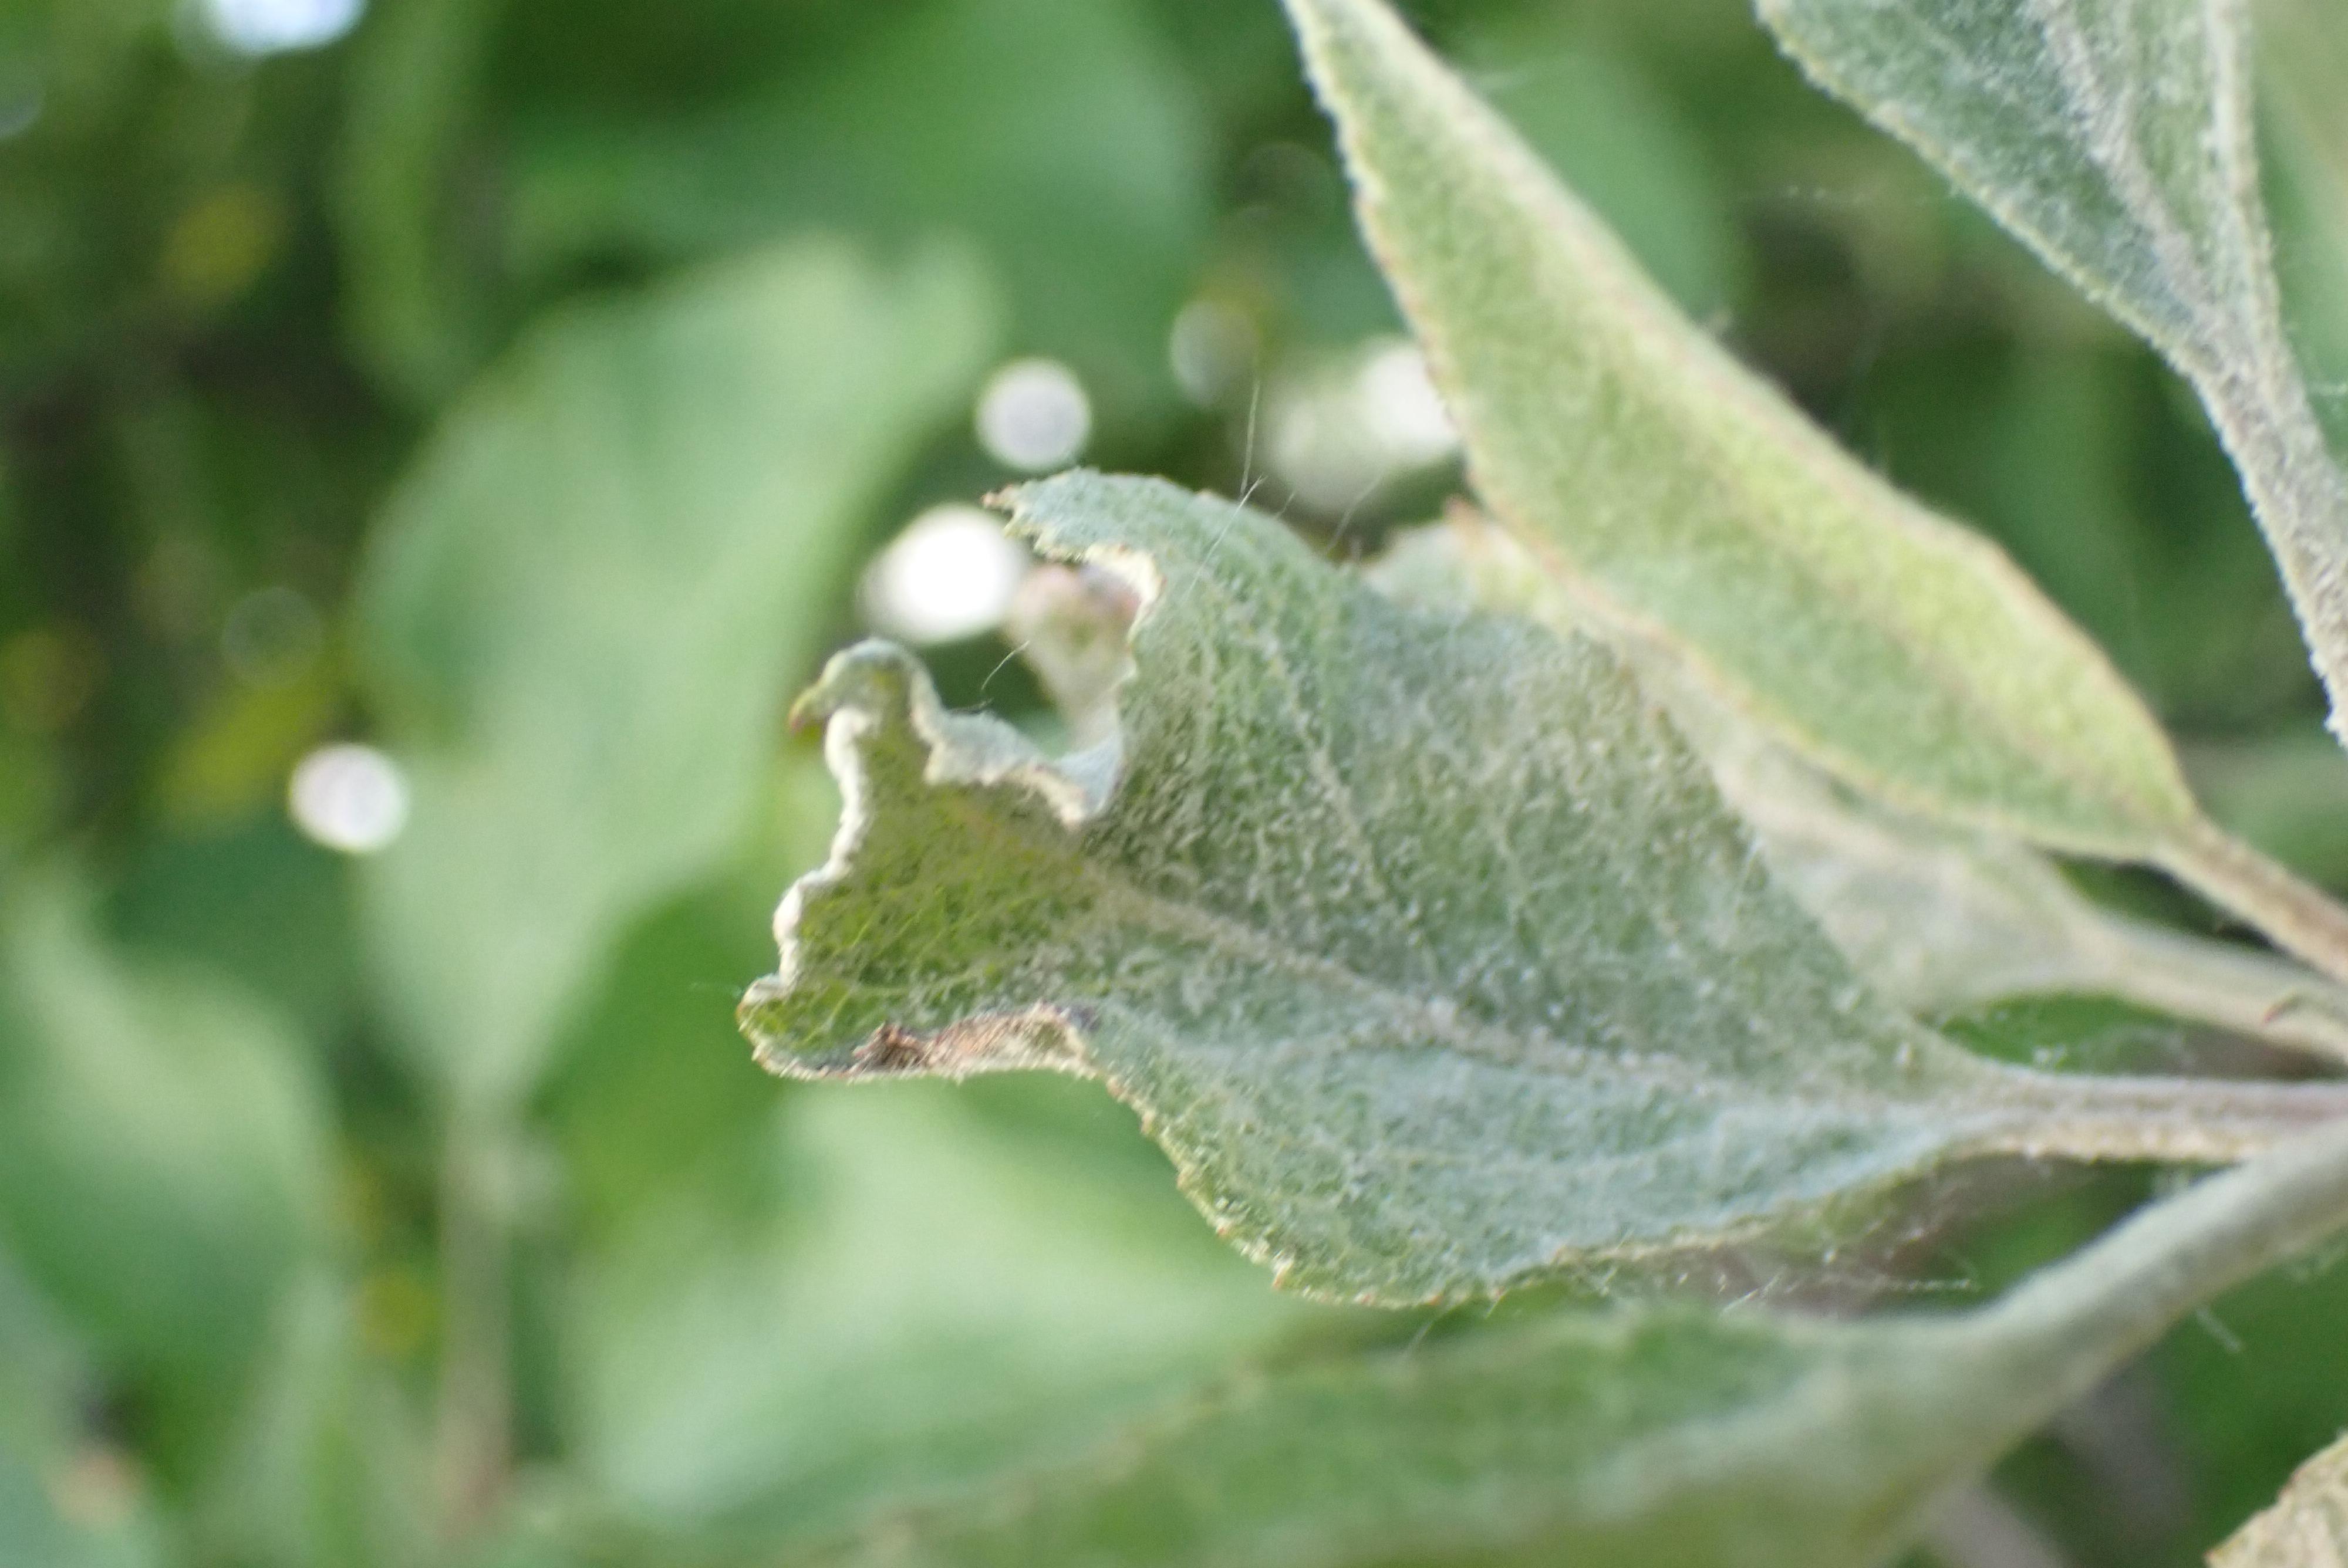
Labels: powdery_mildew